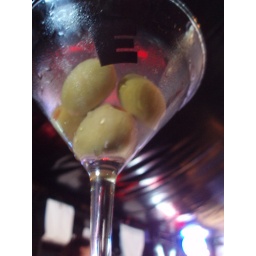
big e dirty martini in the big e dirty martini bar made out of garbage bags